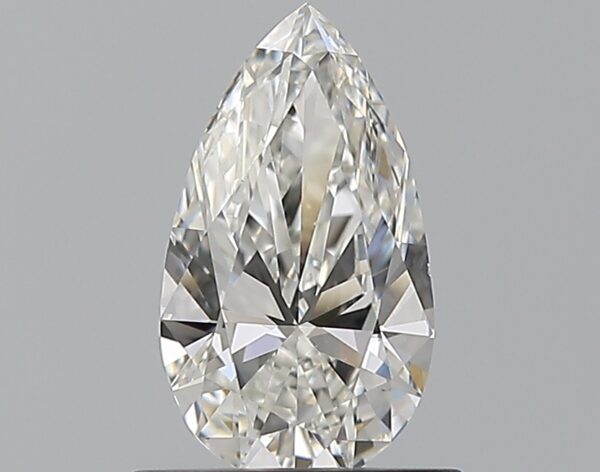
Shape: pear
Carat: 0.7
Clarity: VS1
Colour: G
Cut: EX
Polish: EX
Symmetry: VG
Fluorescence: M
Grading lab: GIA
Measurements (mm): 8.38 x 4.79 x 2.88